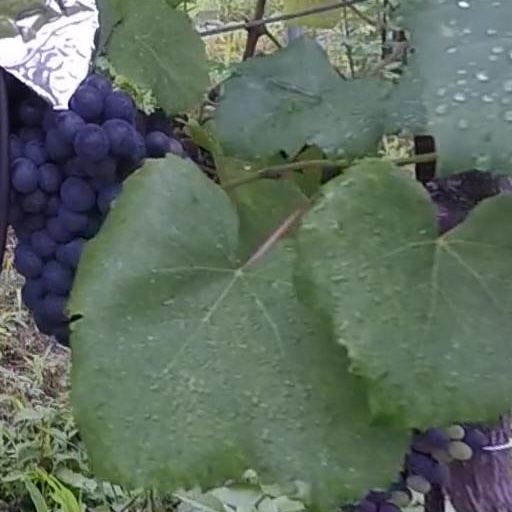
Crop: grape